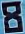
Number: 8